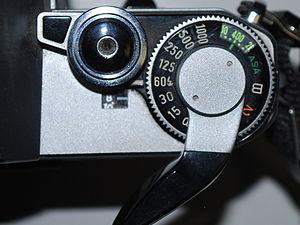
Côté droit du Canon AE-1
Commercialisé par la firme Canon d'avril 1976 à 1984, le Canon AE-1 est un appareil photographique reflex mono-objectif bénéficiant d'une cellule analogique intégrée et de l'exposition automatique.